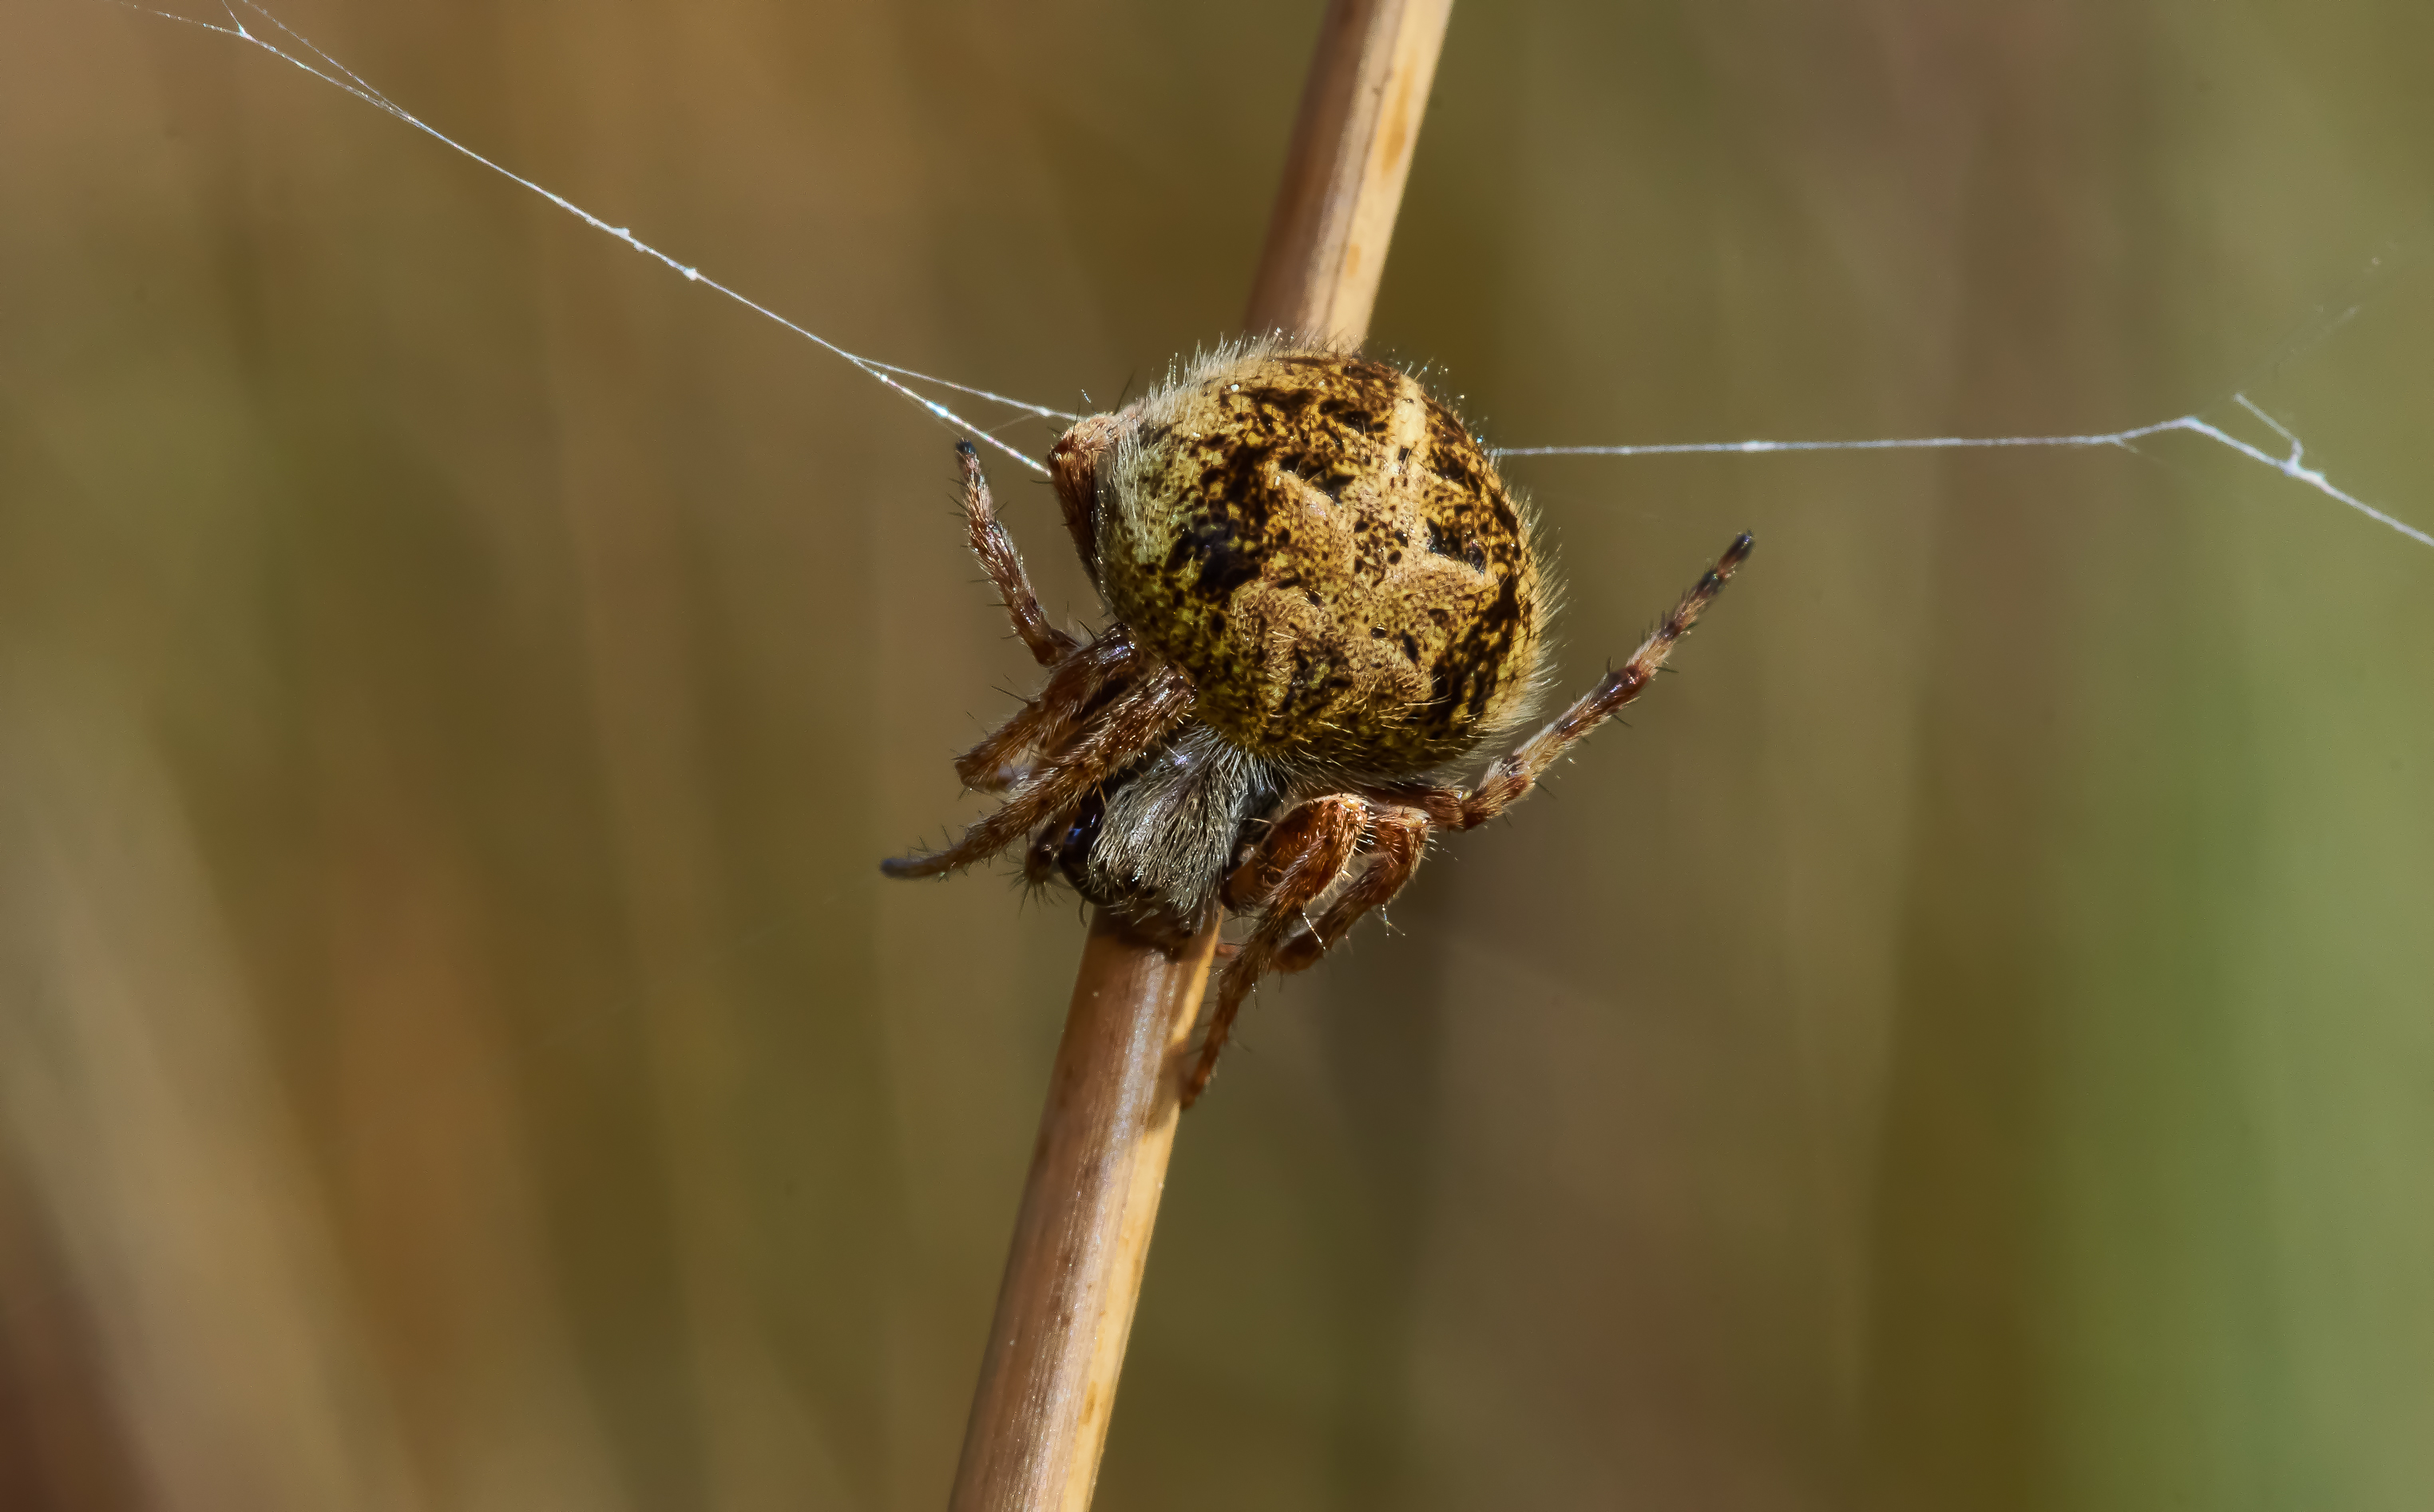
nature, photography, photo, wildlife, insect, macro, fauna, invertebrate, close up, spider, 100mm, animals, arachnid, naturaleza, arana, argiope, a77, minolta, g, ggl1, gaby1, xovesphoto, animales, sonya77, minolta100mm, gphoto, xelodegalicia, macro photography, arthropod, gabrielcoru a, european garden spider, wolf spider, araneus, plant stem, orb weaver spider